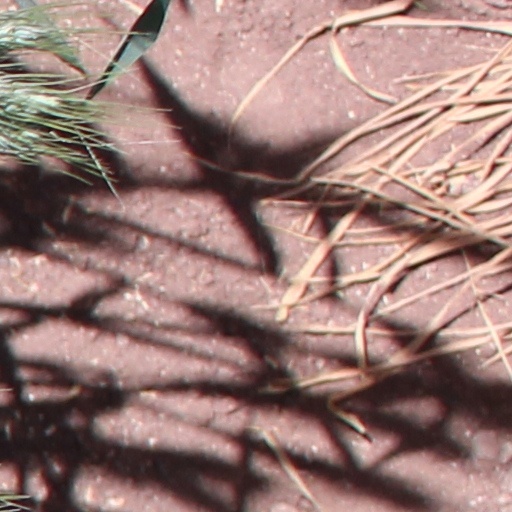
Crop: wheat